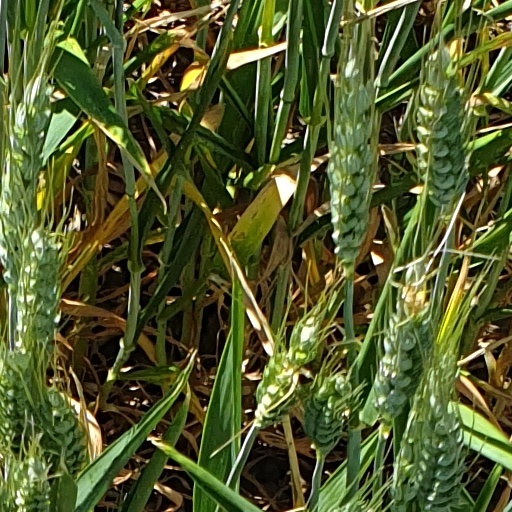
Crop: wheat